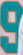
Number: 9